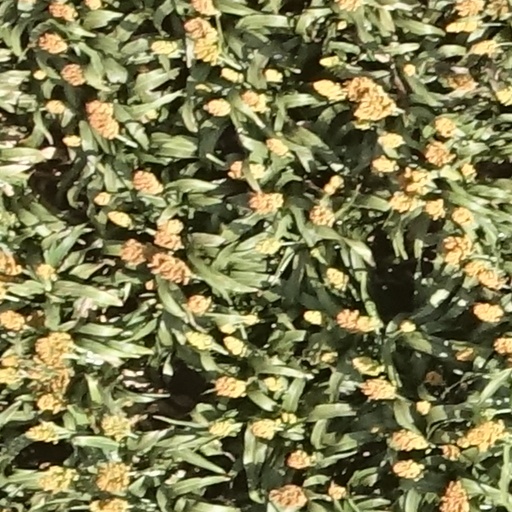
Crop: sorghum